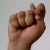
The image shows a hand gesture representing the letter 'T' in Indian Sign Language.